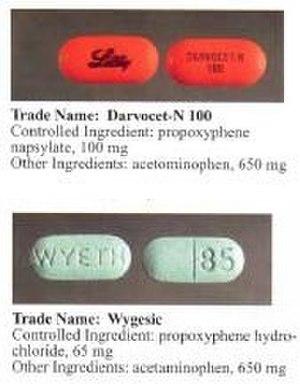
Le dextropropoxyphène est un analgésique opioïde synthétique. Agissant sur les récepteurs opioïdes, il est quinze fois moins puissant que la morphine. Il est commercialisé seul ou en association avec des analgésiques de faible puissance comme le paracétamol et est indiqué dans les douleurs d'intensité modérée à forte. Comme la codéïne et le tramadol, il est classé comme antalgique de niveau 2 par l’OMS.